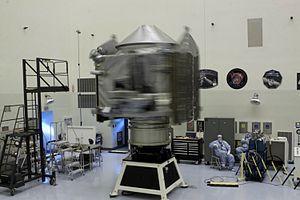
Test de rotation de la sonde spatiale martienne MAVEN au centre spatial Kennedy